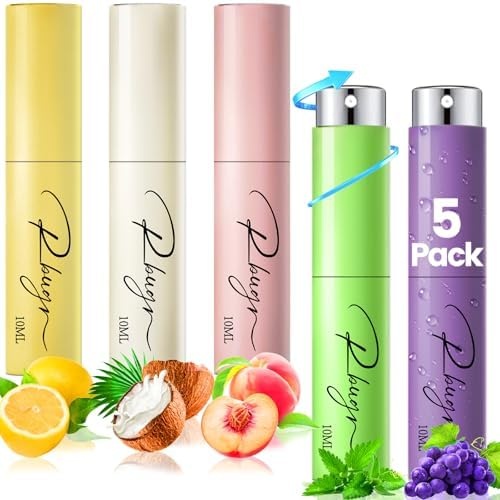
Breath Spray，5 Pcs Dry Mouth Spray，Mouth Spray Fresh Breath for Breath Care，Breath Spray for Bad Breath for Portability（10 ml/0.33 floz
Package for 5Pcs：Experience breath spray for bad breath perfection with 5 vibrant flavors (Peach, Mint, Lemon, Grape, Coconut) in compact 10ml/0.33 floz bottles. Get instant confidence-boosting freshness within seconds - no waiting required for effective odor elimination. Natural Ingredients：Advanced mouth watering mints for oral formula infused with Vitamin C, Vitamin E and Xylitol provides dual-action hydration. Fresh breath spray instantly moisturizes dry mouths while stimulating natural saliva production. Experience lasting moisture and a soothing, fresh sensation that neutralizes discomfort after every use.The formula is professionally certified by German dental authorities. Suitable for Everyone：Essential breath freshener emergencies during business meals, dates or presentations. Keep discreetly in your pocket for instant social confidence renewal - one spray erases odors from coffee, garlic or smoking. Easy to Use：3-step oral spray system: ① Twist to unlock ② Aim nozzle and fully depress 2-3 times into mouth (no rinsing needed for 30 minutes) ③ Replace cartridge when empty. Portable Design：Ultimate mouth freshener spray mobility -slips effortlessly into pockets, purses, or travel kits. Maintain discreet, on-the-go freshness wherever life takes you—perfect for impromptu meetings, dates, or adventures.
Brand: RBUGR
Category: Health & Beauty > Personal Care > Oral Care > Breath Sprays